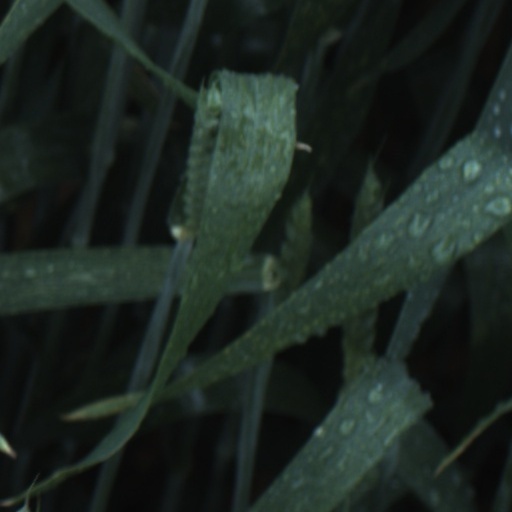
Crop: wheat